Moquehue

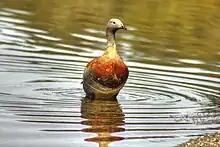
A "cauquén (Chloephaga)" in Lake Moquehue

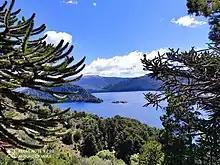
Views over Lake Moquehue

The meaning of the name "Moquehue", is shady as there are several unofficial versions about its meaning. Some of them are: “place where there is maqui ("Aristotelia chilensis")”, “place where there is abundance of food”, “place of love” and “place of premonitions or dreams”. The Maqui is a tree that bears a fruit that is highly prized by indigenous cultures, but it is not often seen in the Villa Pehuenia area. For this reason, it is not known with certainty if the meaning of "Moquehue" that refers to this species is correct.